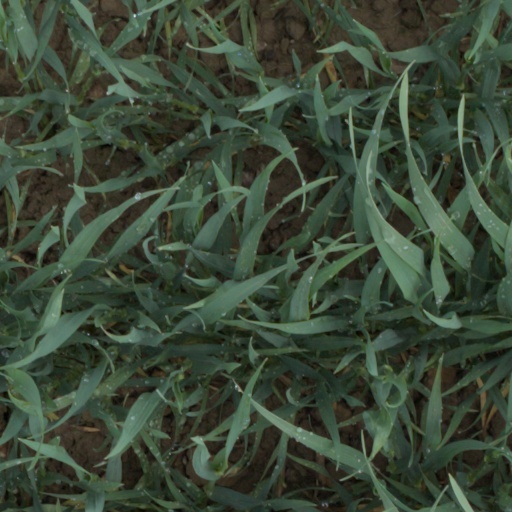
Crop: wheat